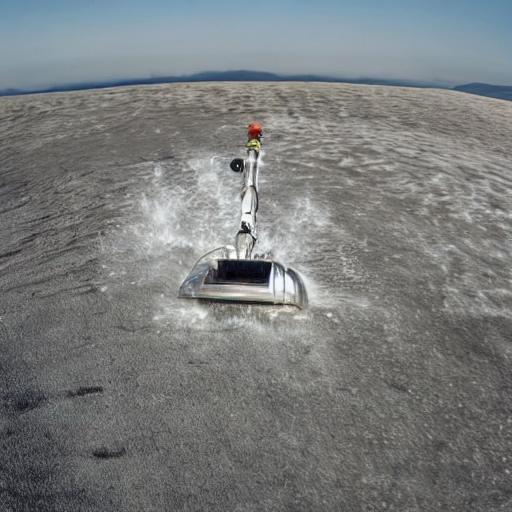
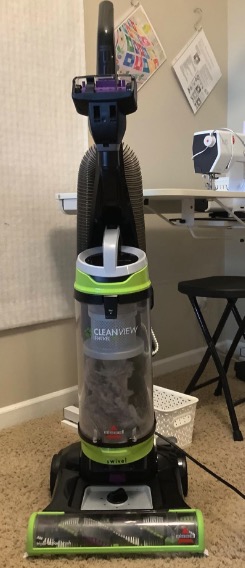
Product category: items_vacuum
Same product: no